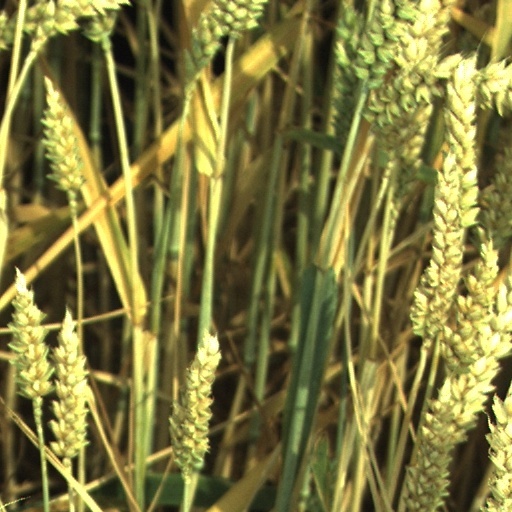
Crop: wheat